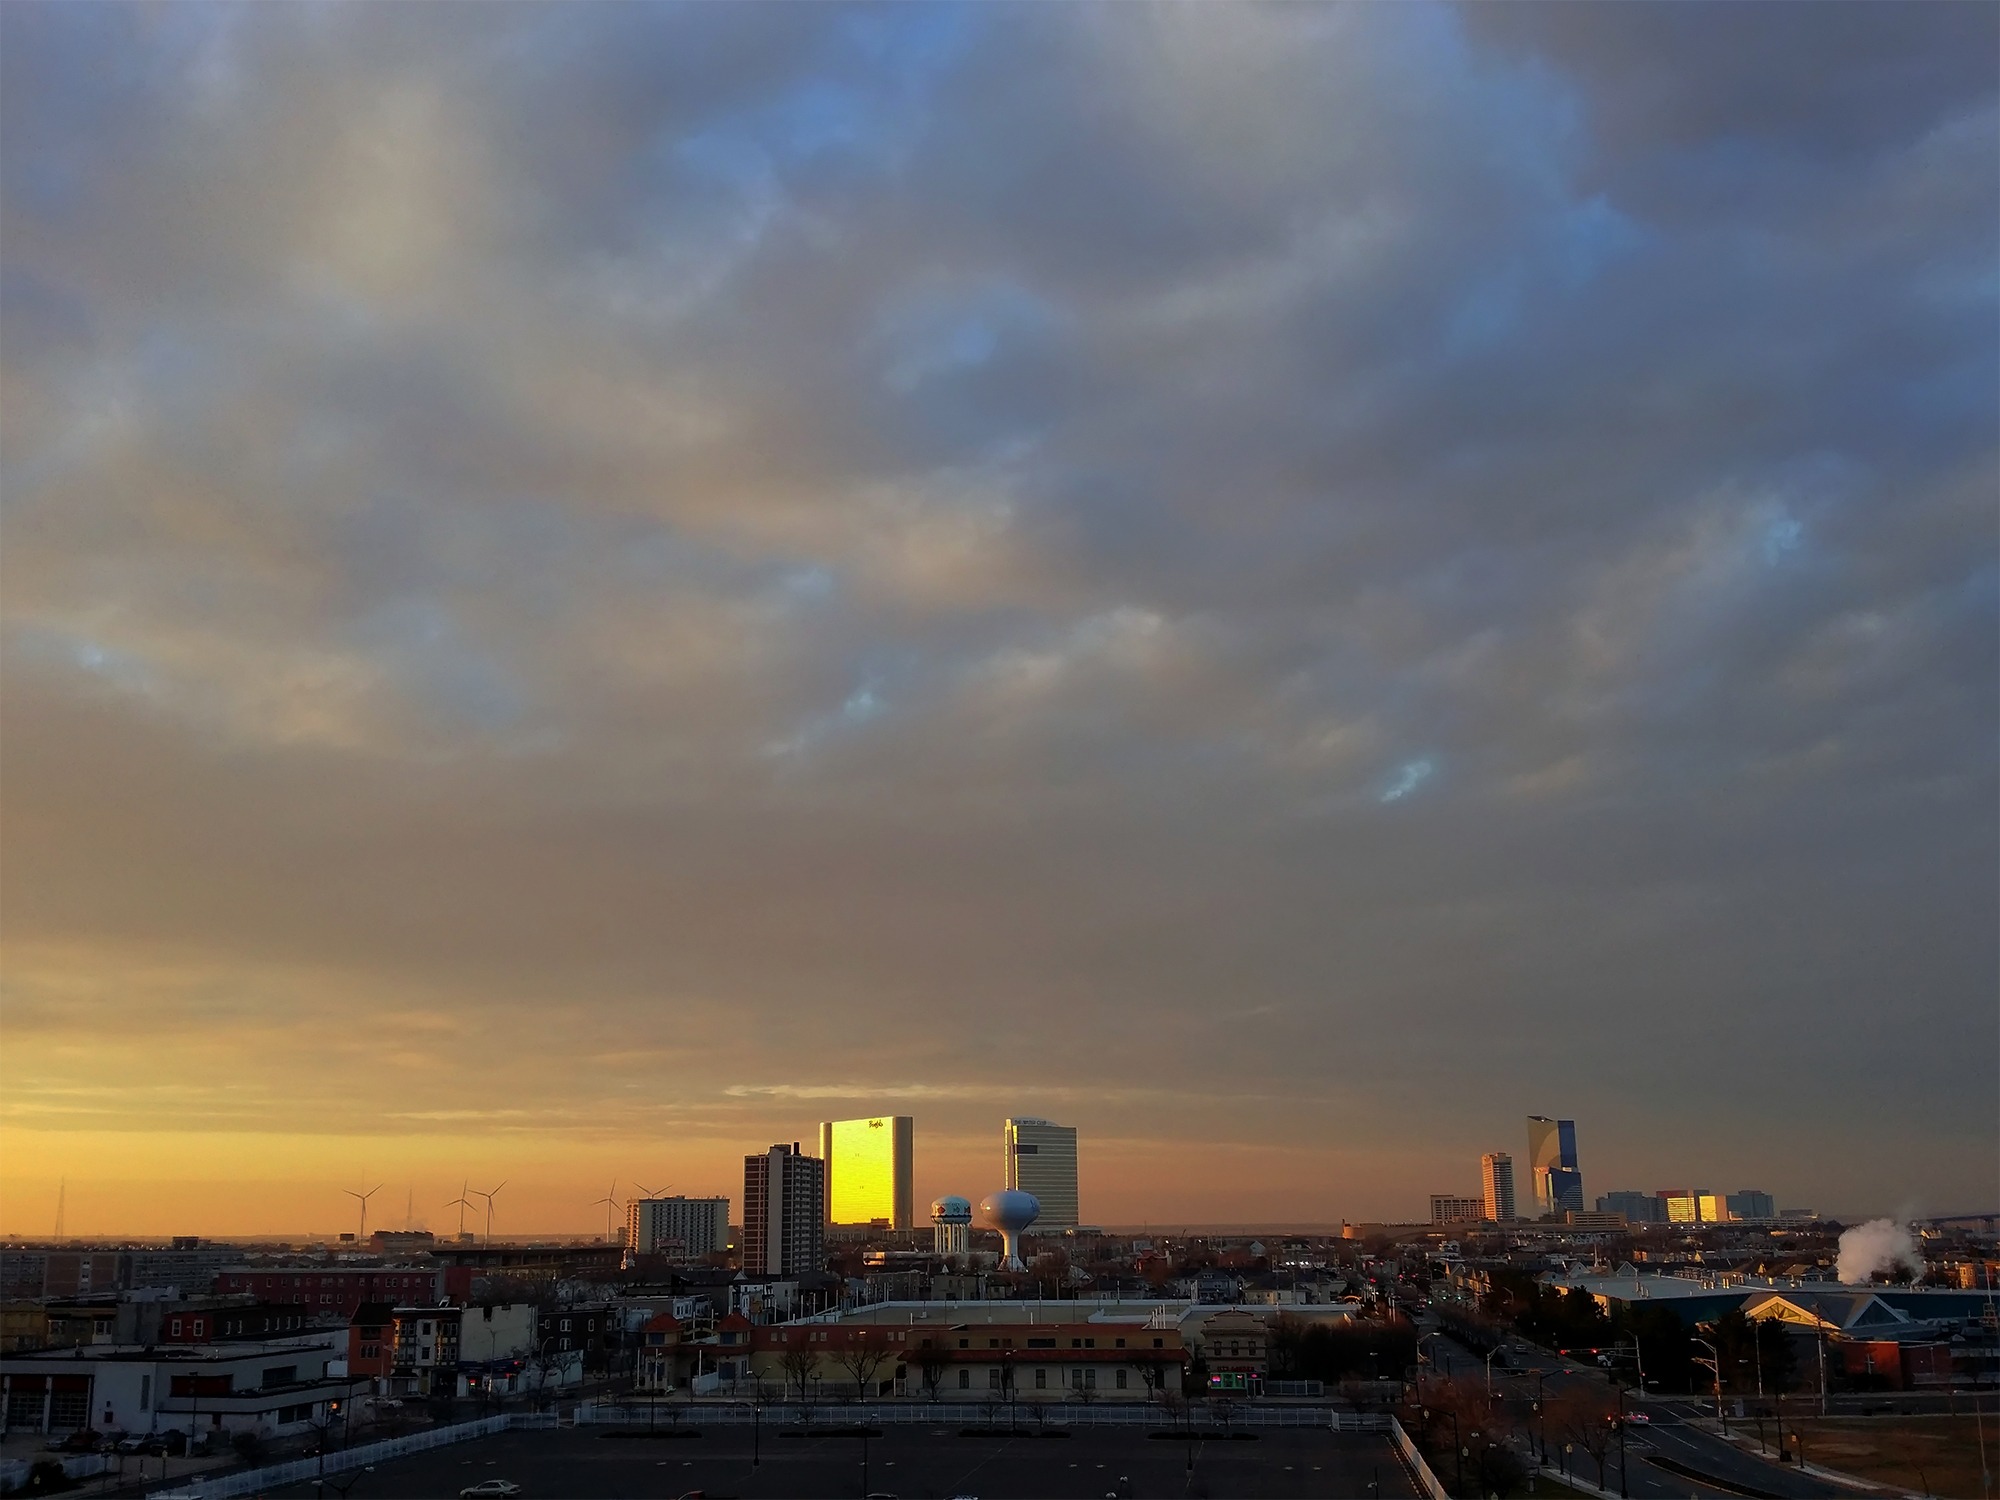
horizon, cloud, architecture, sky, sunrise, sunset, skyline, night, sunlight, morning, building, dawn, city, skyscraper, urban, cityscape, downtown, dusk, evening, reflection, tower, scenic, scenery, weather, landmark, metropolitan, buildings, casino, metropolis, afterglow, atlantic city, meteorological phenomenon, human settlement, borgata, water club